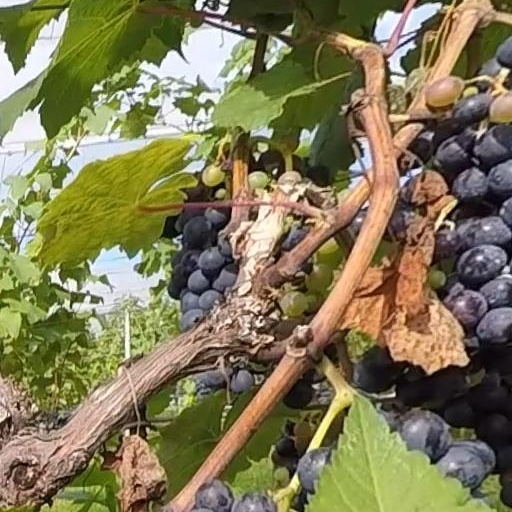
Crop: grape